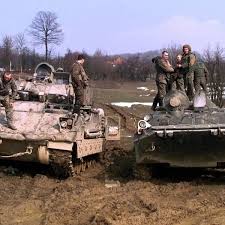
Label: BTR